Bert Lawrence (footballer)

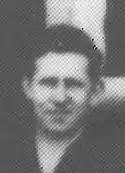

Robert Gribbon Lawrence (7 January 1902 – 1 August 1975) was an Australian rules footballer who played for the South Melbourne Football Club and Melbourne Football Club in the Victorian Football League (VFL).